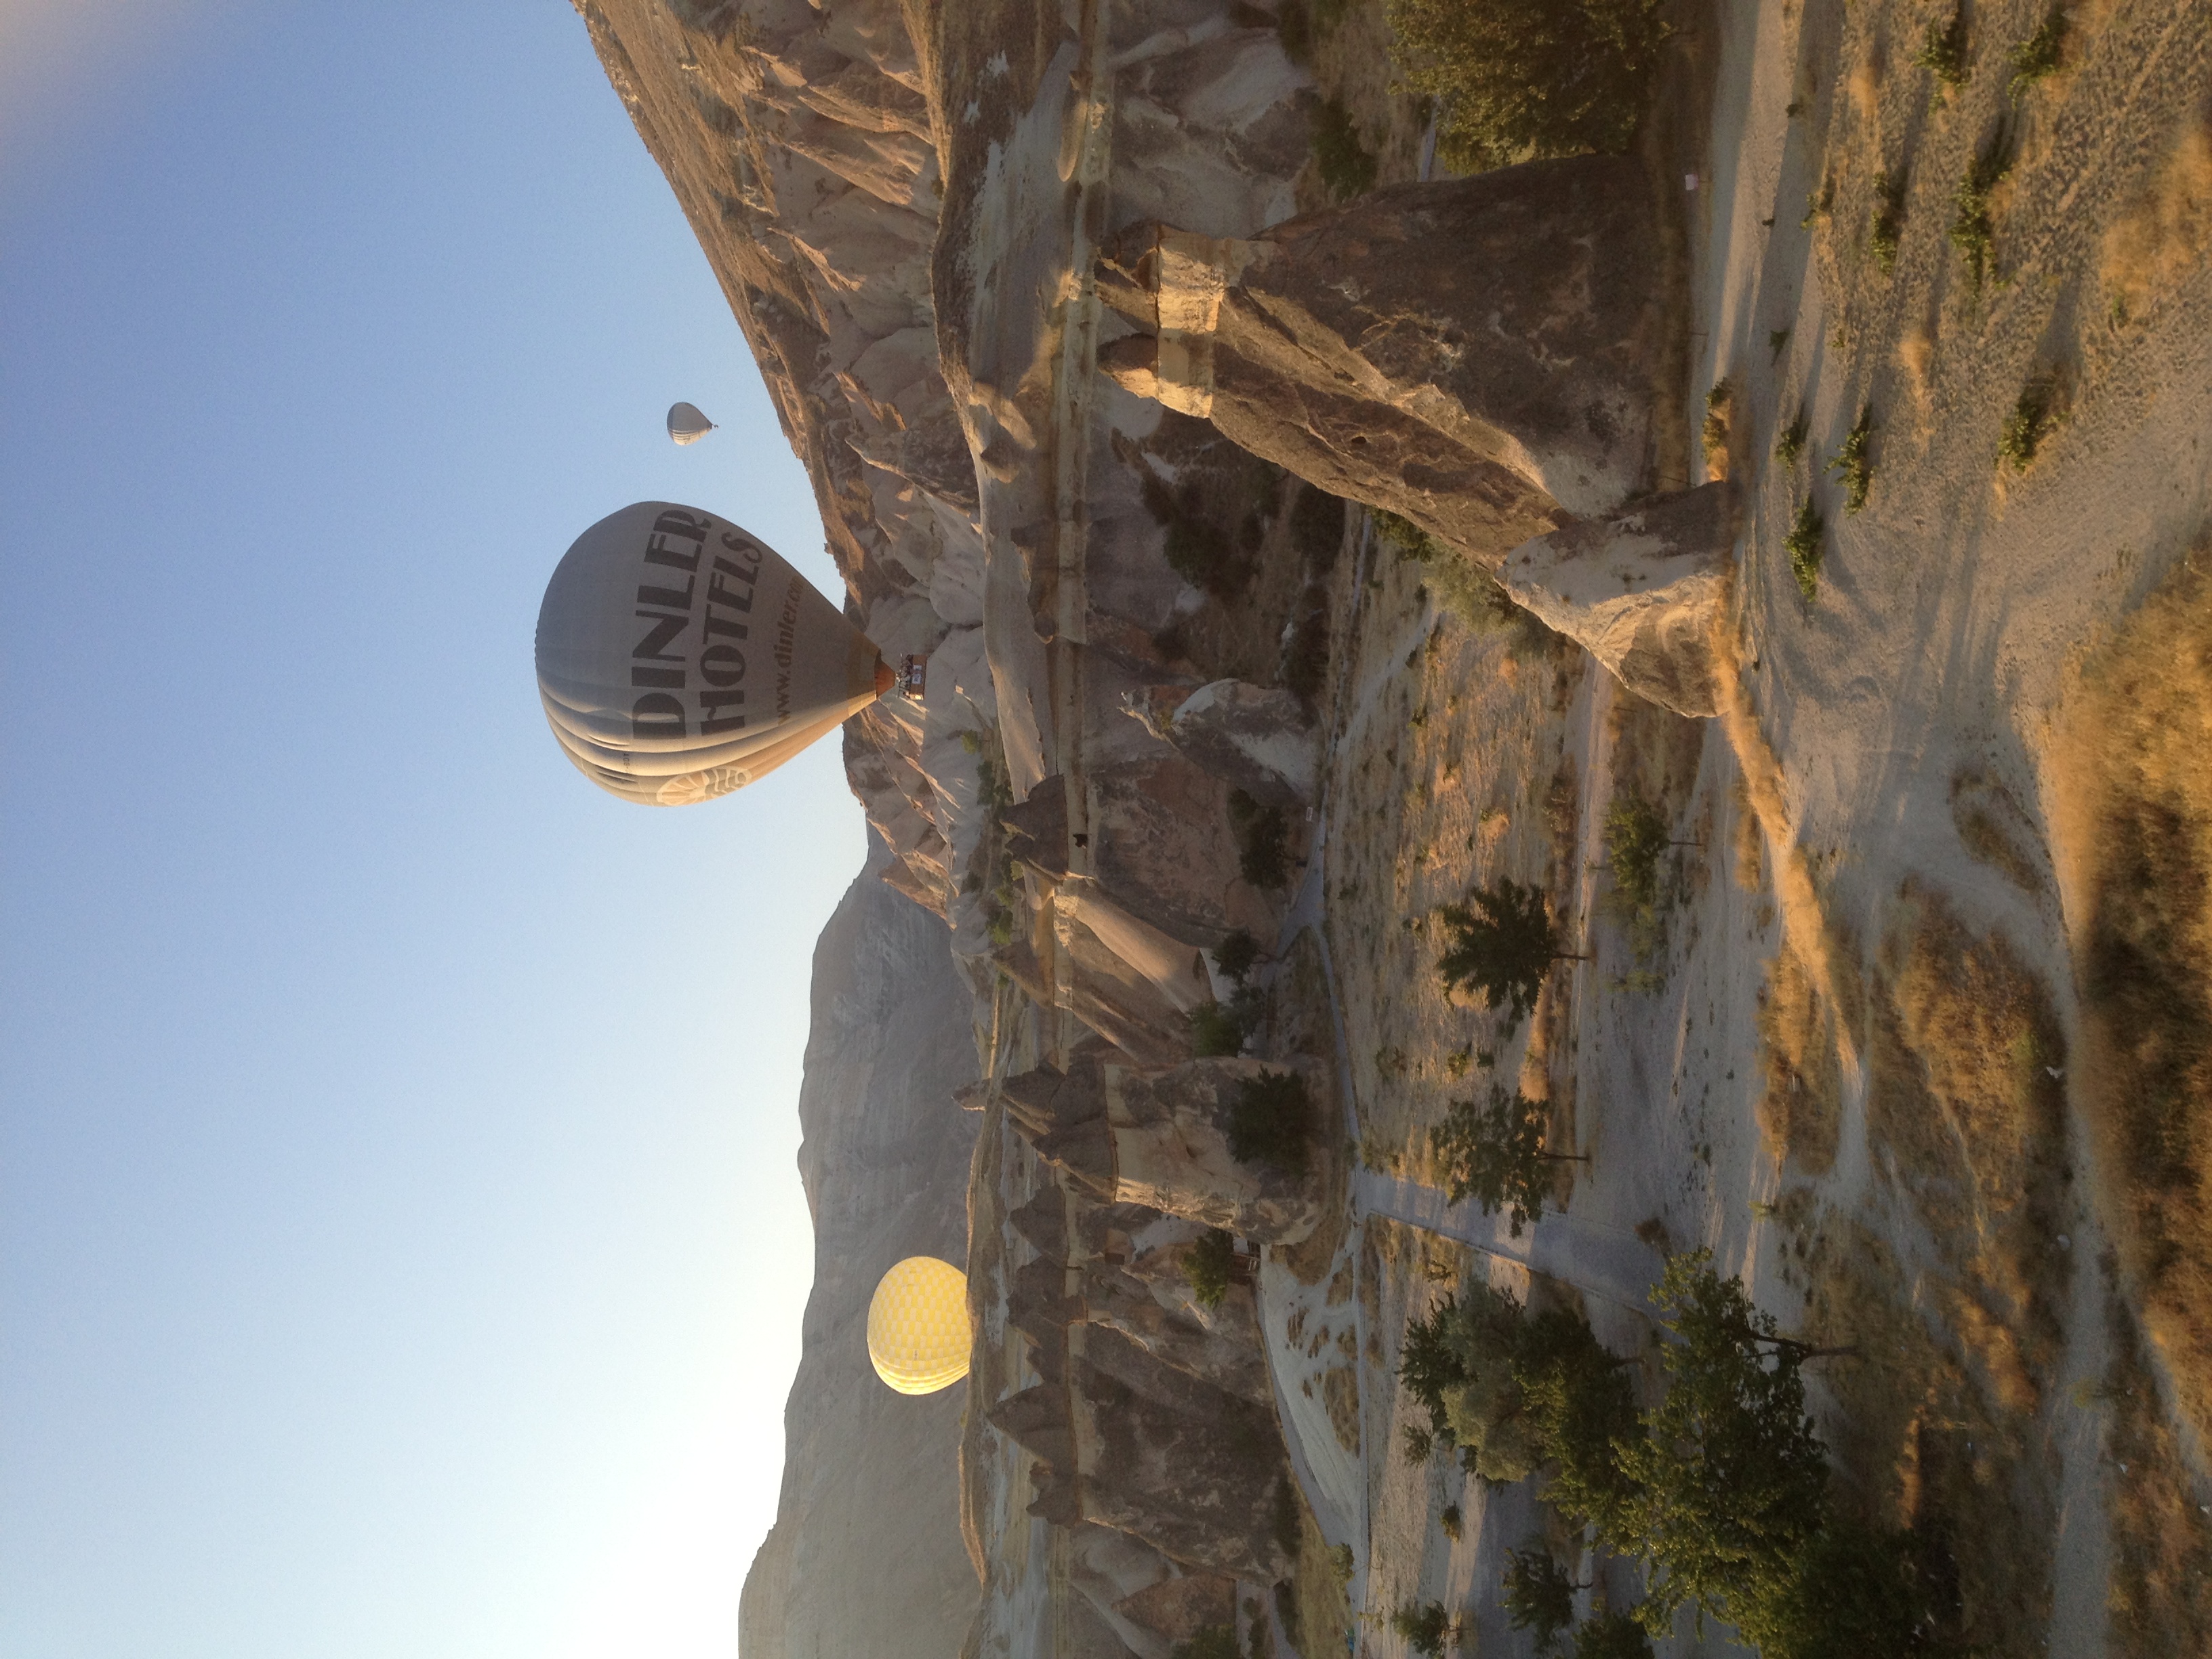
cappadocia, goreme, ballon, flying, sunlight, morning, circle, hot air balloon, sphere, aerostat, ball